Piotr Wiśnicki

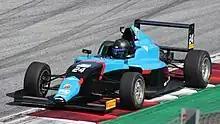
Wiśnicki racing in the 2021 Italian F4 Championship at the Red Bull Ring.

Wiśnicki remained with Jenzer Motorsport for the 2021 Italian F4 Championship. His first point came at the second race in Vallelunga, before adding three more points finishes which including a high of seventh. Wiśnicki ended the campaign 23rd in the championship, scoring 15 points.